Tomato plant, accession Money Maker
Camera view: horizontal (90 deg, fisheye); turntable rotation: 270 degrees
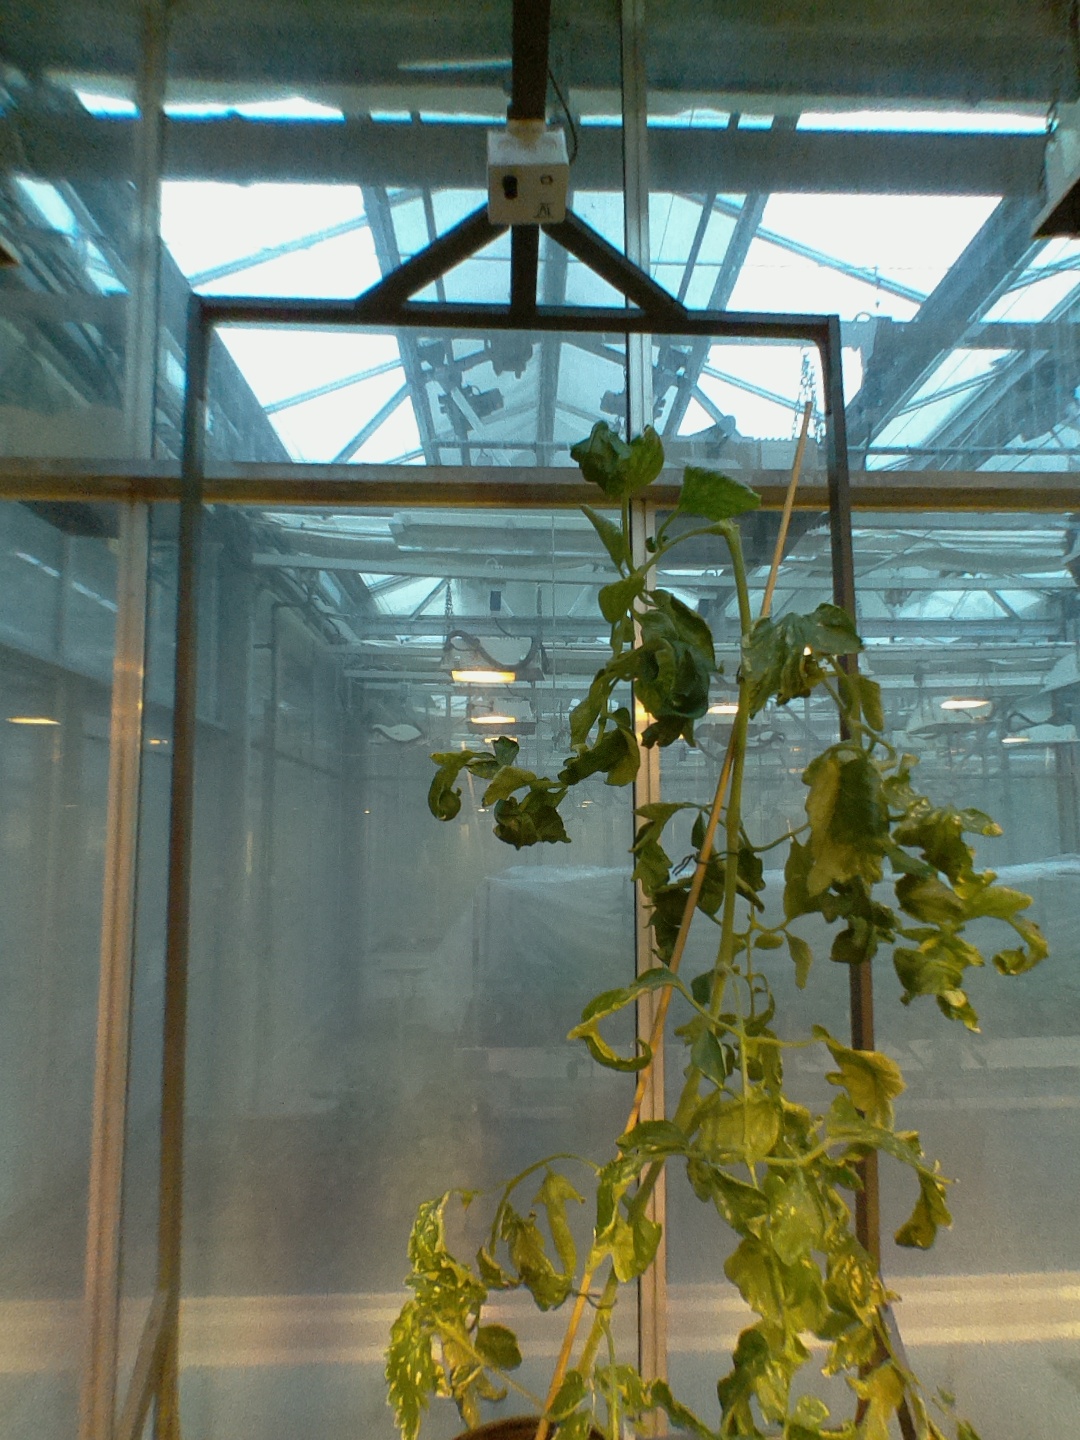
BBCH growth stage 52: 2 inflorescences visible